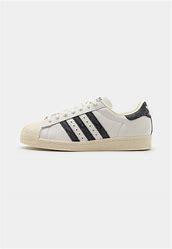
Brand: Adidas
Model: Superstar 82